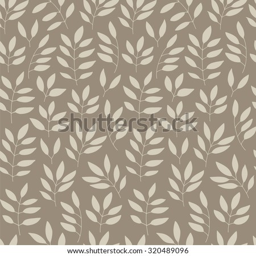
seamless vector floral pattern , abstract seamless background with leaves on a beige